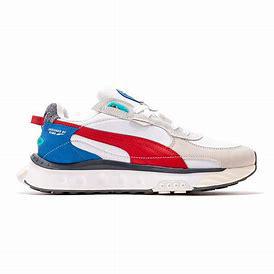
Brand: Puma
Model: Wild Rider